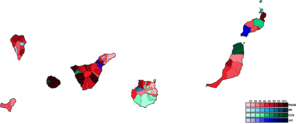
Les élections générales espagnoles de 1989 se sont tenues le dimanche 29 octobre 1989 afin d'élire les 350 députés et 208 des 266 sénateurs de la IVᵉ législature des Cortes Generales. 14 députés sont élus dans les îles Canaries.